List of birds of New Hampshire

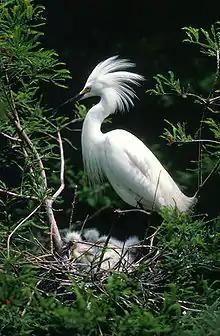
Snowy egret

The family Ardeidae contains the herons, egrets, and bitterns. Herons and egrets are medium to large wading birds with long necks and legs. Bitterns tend to be shorter necked and more secretive. Members of Ardeidae fly with their necks retracted, unlike other long-necked birds such as storks, ibises, and spoonbills. Thirteen species have been recorded in New Hampshire.